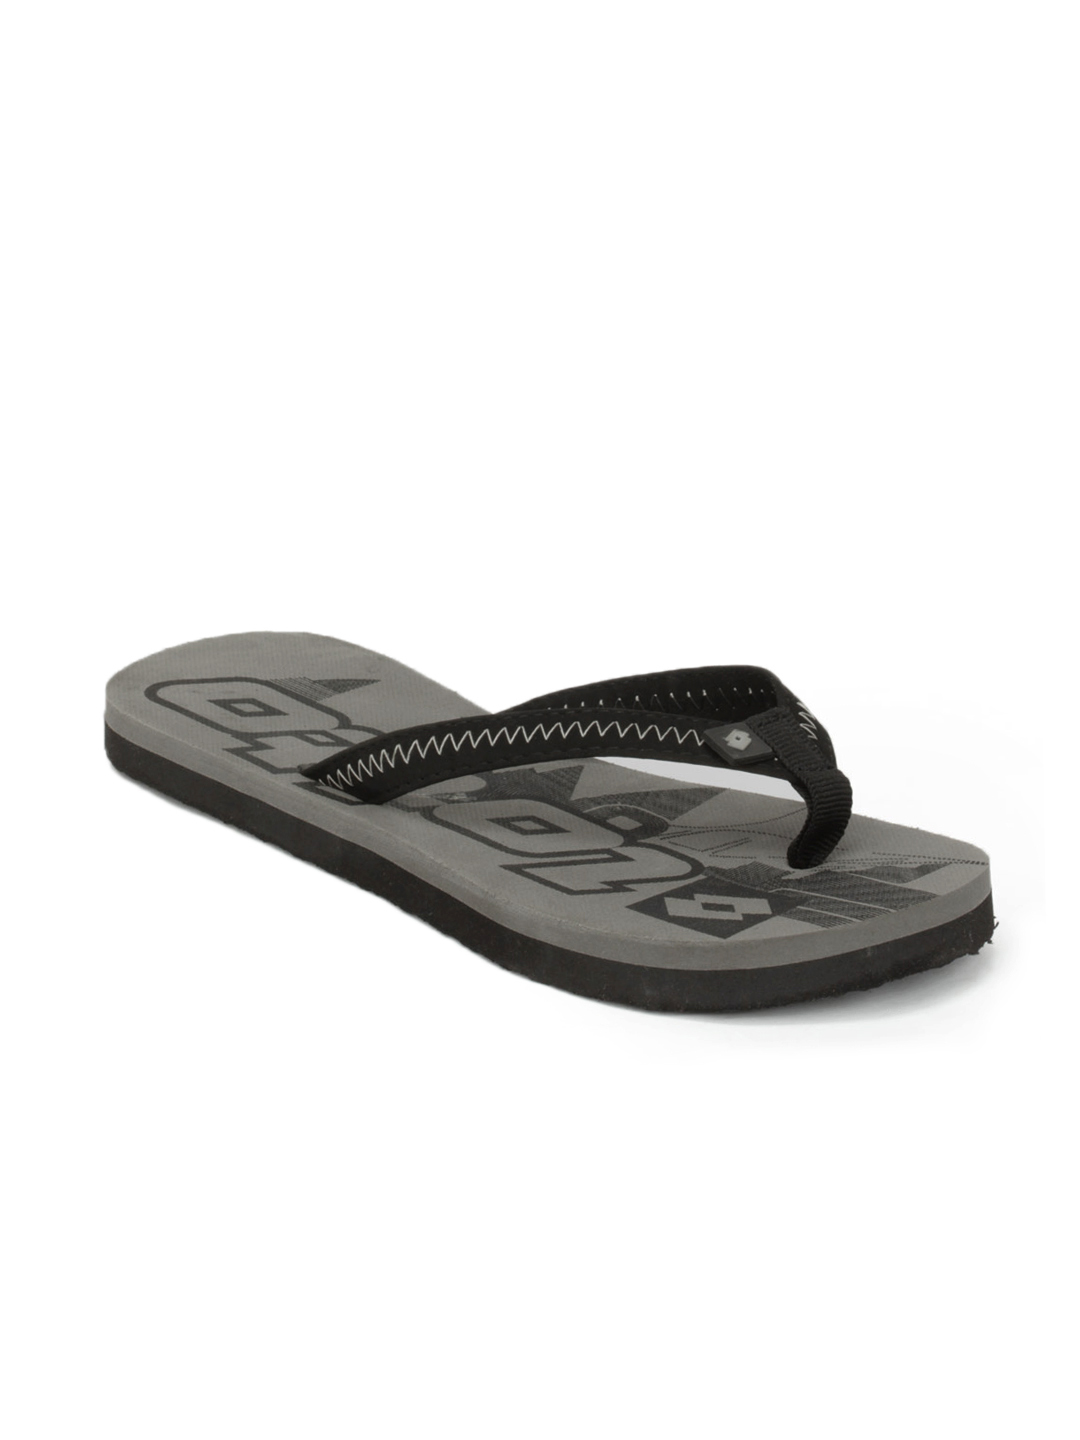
Lotto Men Grey Sport Line Flip Flops
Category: Footwear / Flip Flops / Flip Flops
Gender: Men
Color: Grey
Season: Summer 2012
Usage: Casual